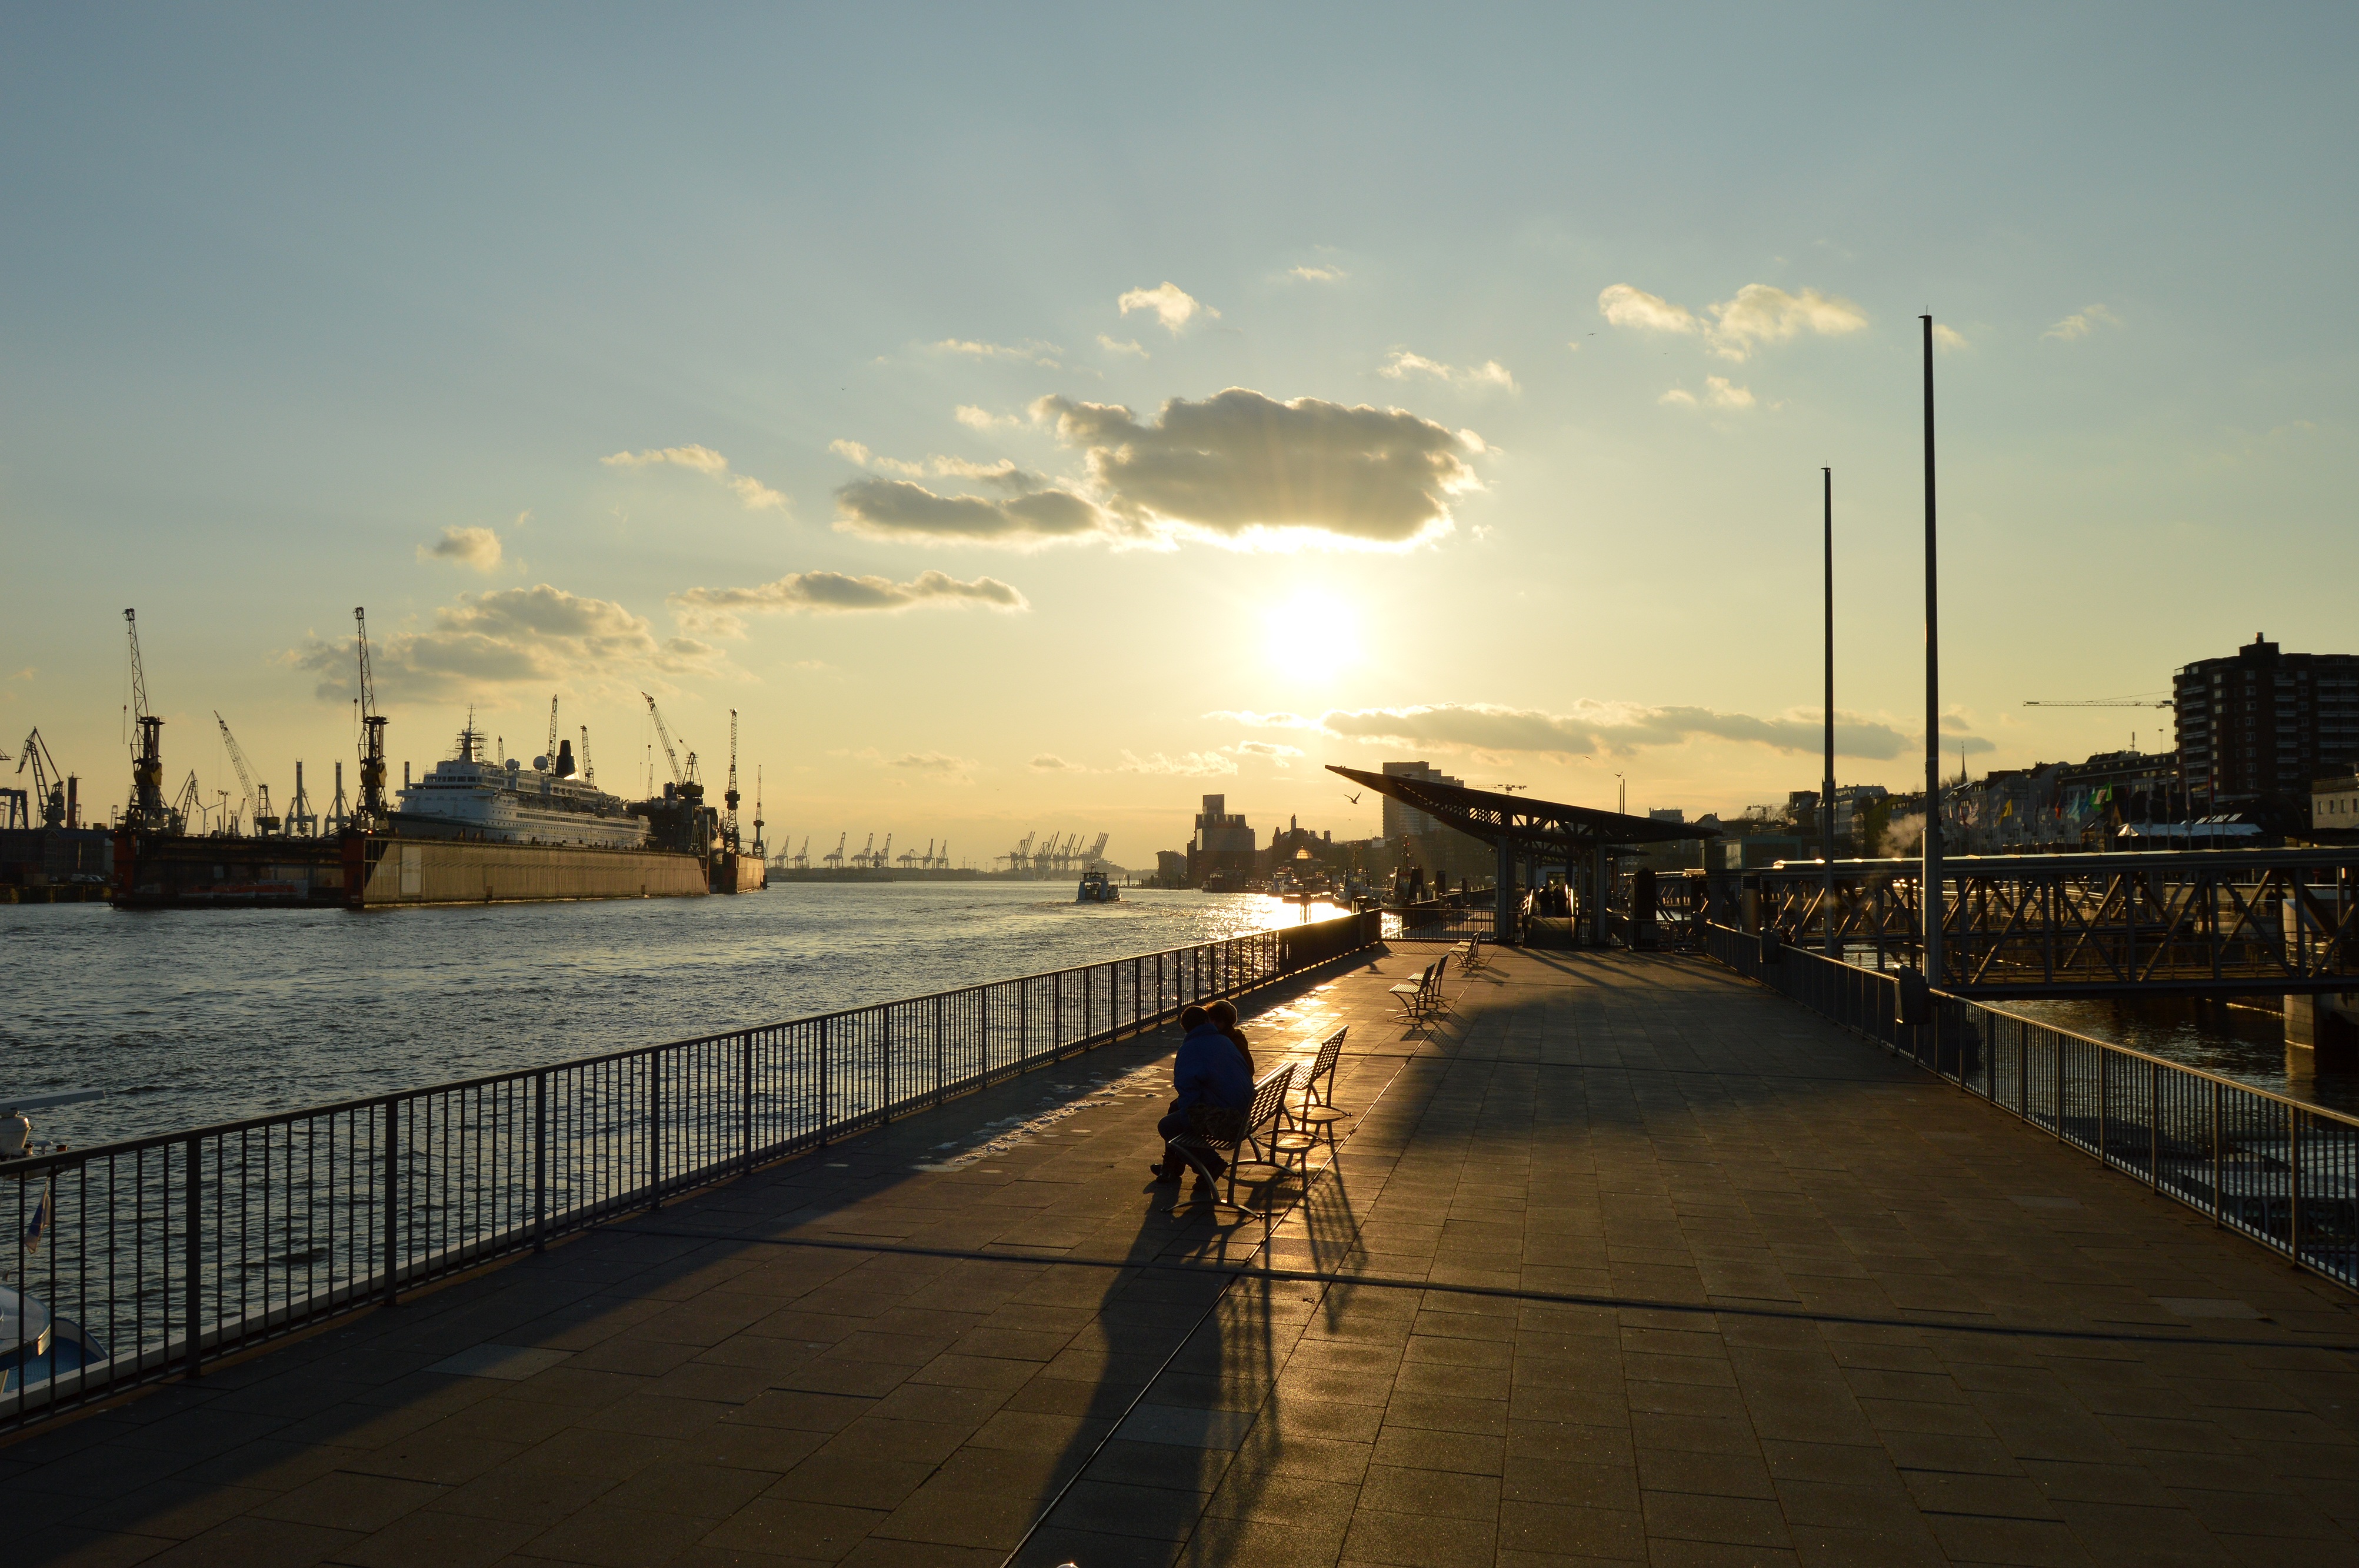
beach, sea, coast, ocean, horizon, cloud, boardwalk, sunrise, sunset, sunlight, morning, dawn, city, pier, river, ship, walkway, cityscape, dusk, evening, reflection, port, waterway, container, bridges, elbe, hamburg, harbour cranes, northern germany, landungsbr cken, ship travel, st pauli, altona, neustadt, nonbuilding structure